Chengde

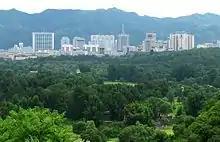
View of Chengde from the Mountain Resort.

Chengde is located in the northeastern portion of Hebei, with latitude 40° 12'－42° 37' N, and longitude 115° 54'－119° 15' E, and contains the northernmost point in the province. It borders Inner Mongolia, Liaoning, Beijing, and Tianjin. Neighbouring prefecture-level provincial cities are Qinhuangdao and Tangshan on the Bohai Gulf, and land-locked Zhangjiakou. Due to its Liaoning border, it is often considered a part of both the North and Northeast China regions. From north to south the prefecture stretches , and from west to east , for a total area of , thus occupying 21.2% of the total provincial area. It is by area the largest prefecture in the province, though as most of its terrain is mountainous, its population density is low.